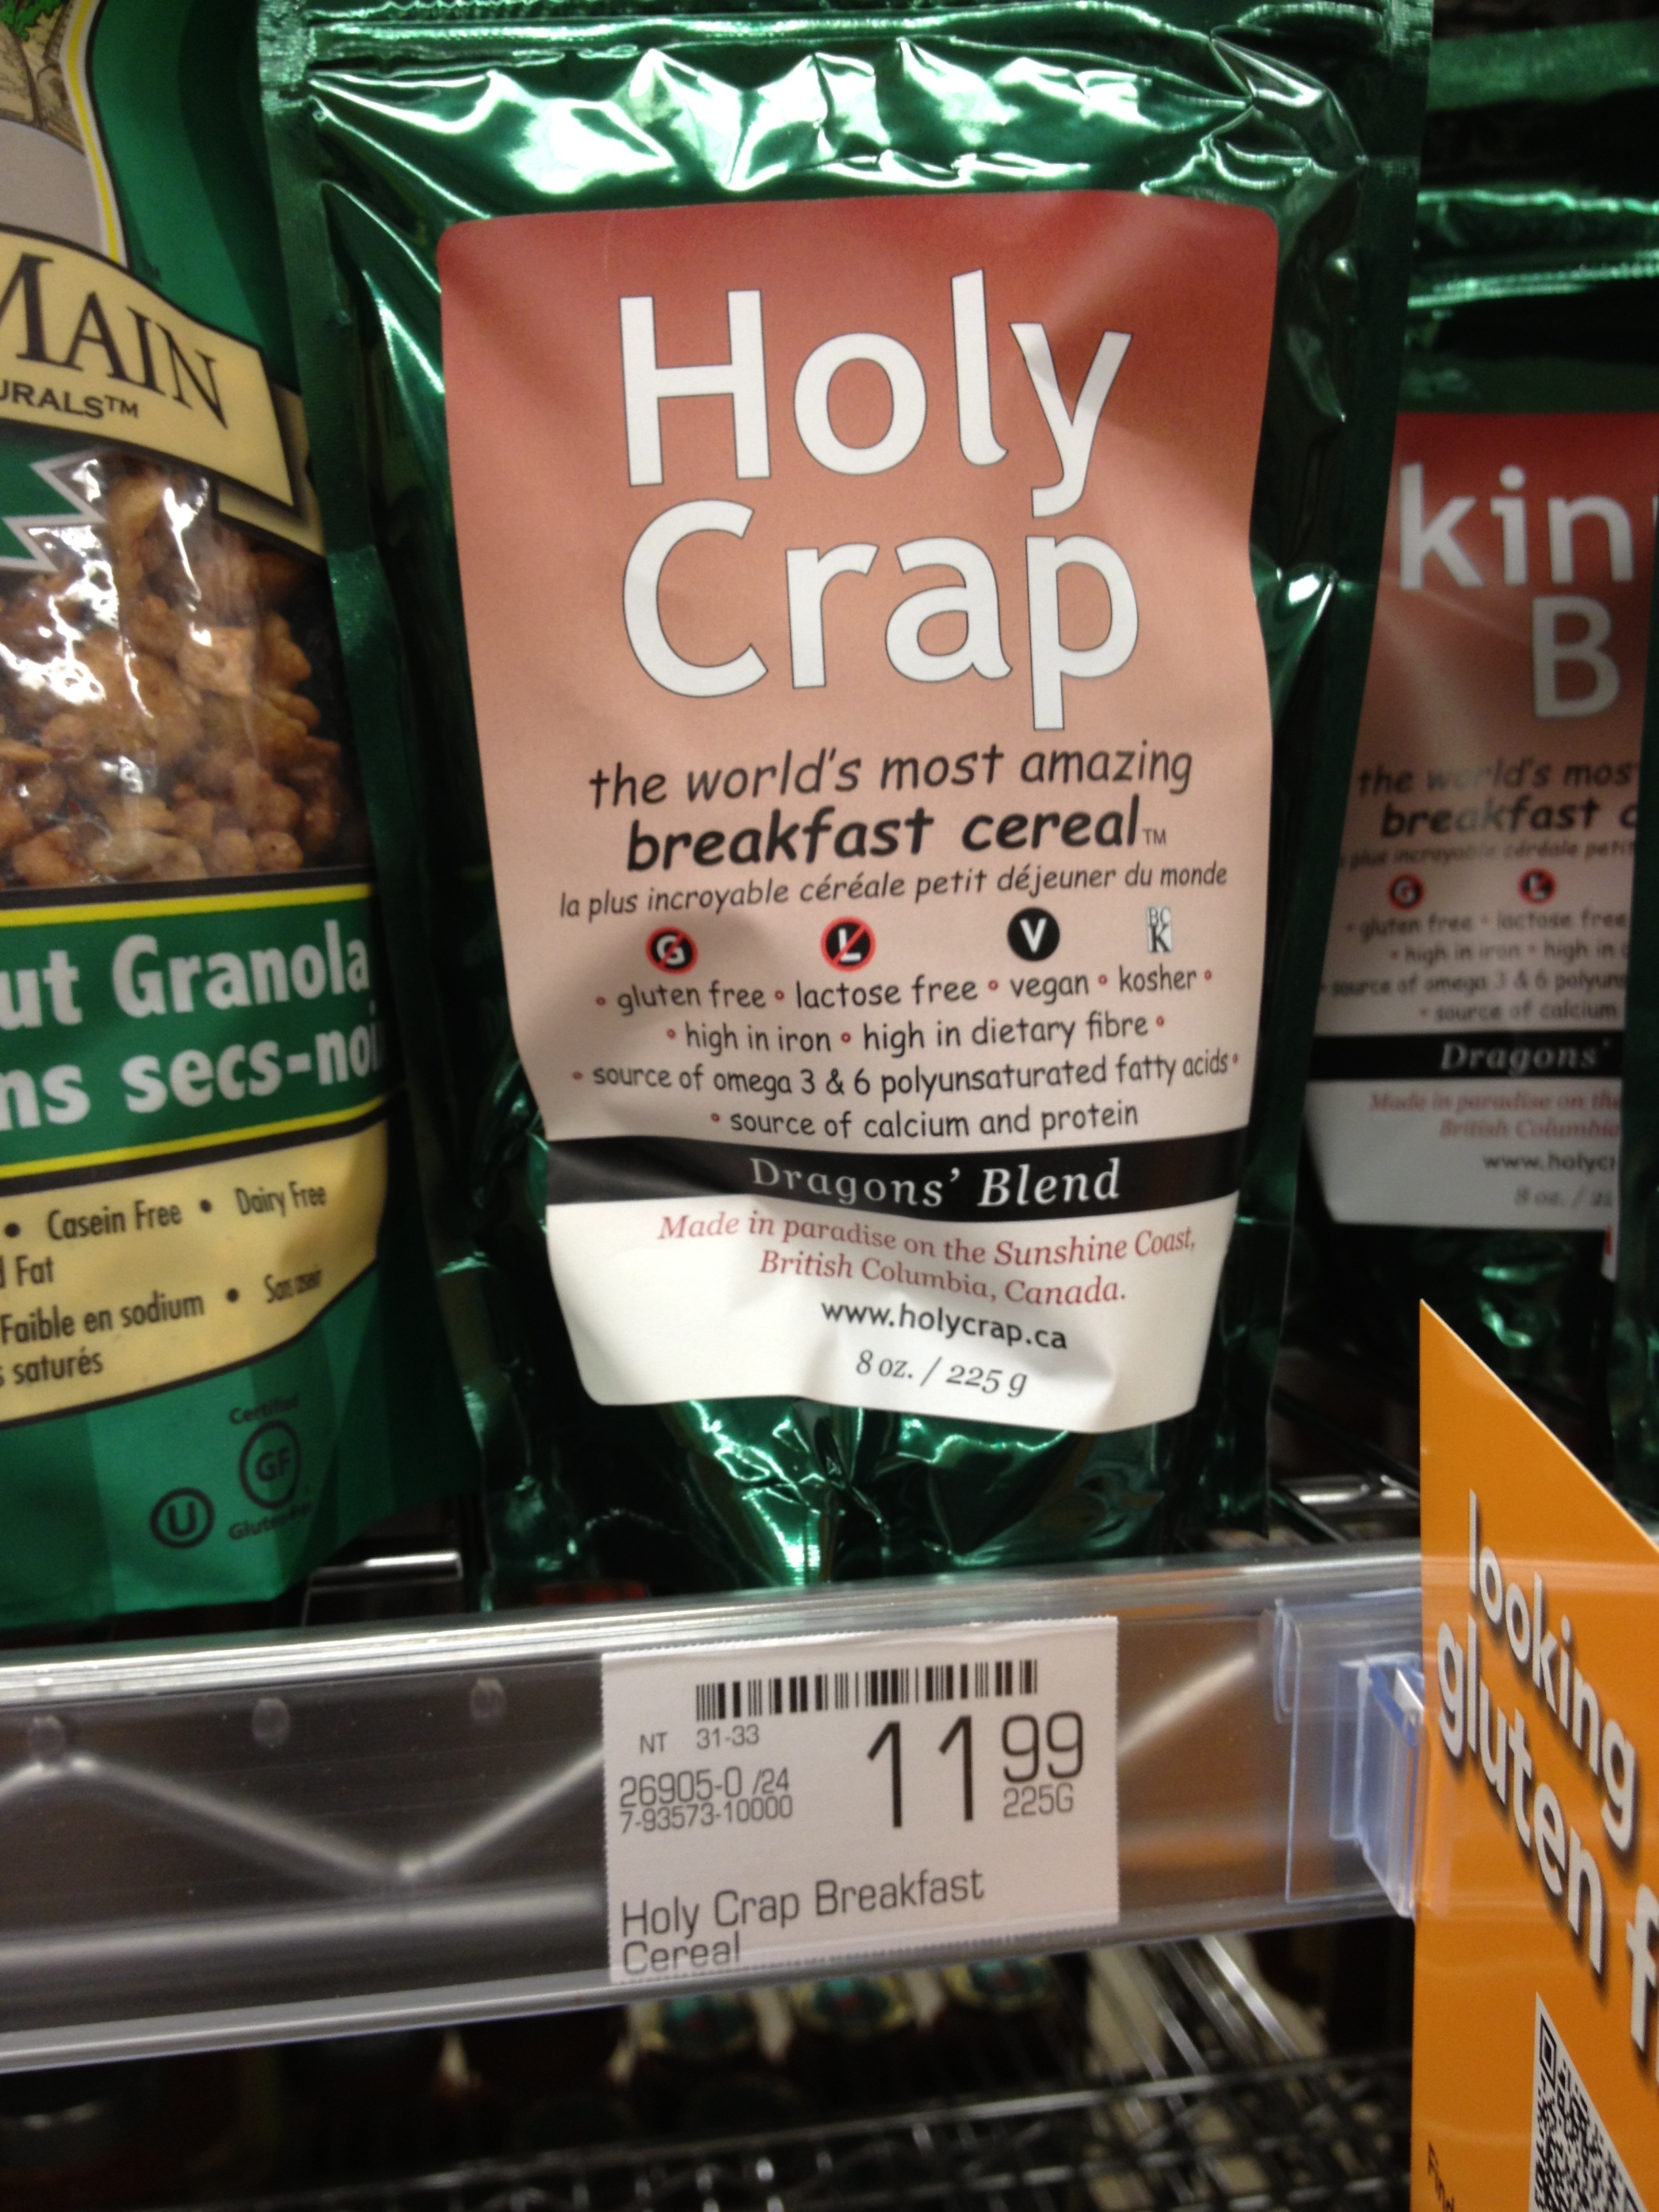
advertising, food, drink, sense